Tempest (Smallville)

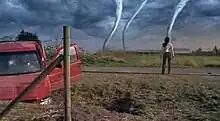
While filming, Greg Beeman created parallels with the development of the characters and the development of the approaching tempest.

"Tempest" is the twenty-first episode and season finale of the first season of The WB original series "Smallville". The episode originally aired on May 21, 2002; Alfred Gough and Miles Millar wrote the script, and Greg Beeman directed. In the episode's narrative, Lex attempts to forge his own destiny away from LuthorCorp; Whitney leaves Smallville for the Marines; Roger Nixon discovers Clark's secret and attempts to expose him to the world; and Lana is pulled into a tornado.